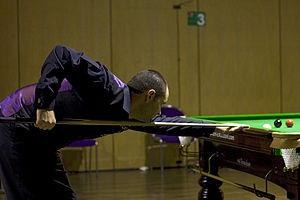
Stephen Maguire est un joueur professionnel de snooker écossais, né le 13 mars 1981 à Glasgow.